Carnaby Street

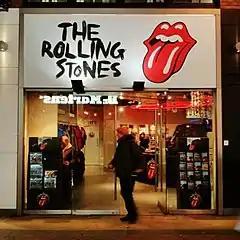
The Rolling Stones shop in Carnaby Street, 2012

To celebrate the memory of Freddie Mercury after the release of "Bohemian Rhapsody", the Carnaby Street arch got a rework with Queen's logo being put up until early 2019.